Airborne forces of Australia

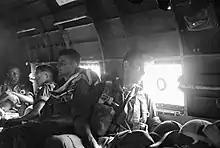
2/4th Field Regiment gunners shortly before they participated in the parachute landing at Nadzab

Initially, no requirement to maintain airborne forces in the immediate post-war period was foreseen. In September 1951 a joint RAAF/Army unit, the Parachute Training Wing (PTW) was formed at RAAF Station Williamtown under the control of the RAAF as part of the School of Land/Air Warfare (SLAW). The PTW was responsible for all parachute training for Army, Navy and Air Force personnel, with the first course commencing in September 1951. In October 1951, an Airborne Platoon was formed from 2 RAR attached to SLAW, although it had no operational role, the platoon was responsible for developing parachute techniques, demonstrations, assisting civil authorities with natural disasters, search and rescue and firefighting. In January 1953, the platoon became an independent Army unit attached to SLAW.